Question: What color is the man's shirt?
Tambaya: Menene launin rigar mutumin?
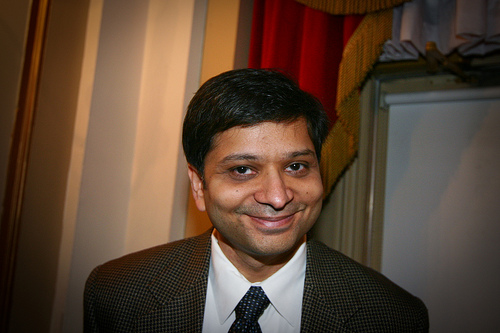
Answer: White.
Amsa: Fari.